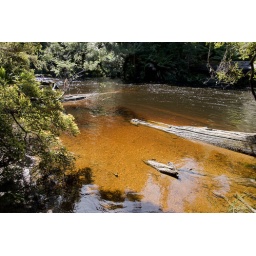
Apparently it is quite safe to drink - but we didn't test it - I saw fish swimming in it